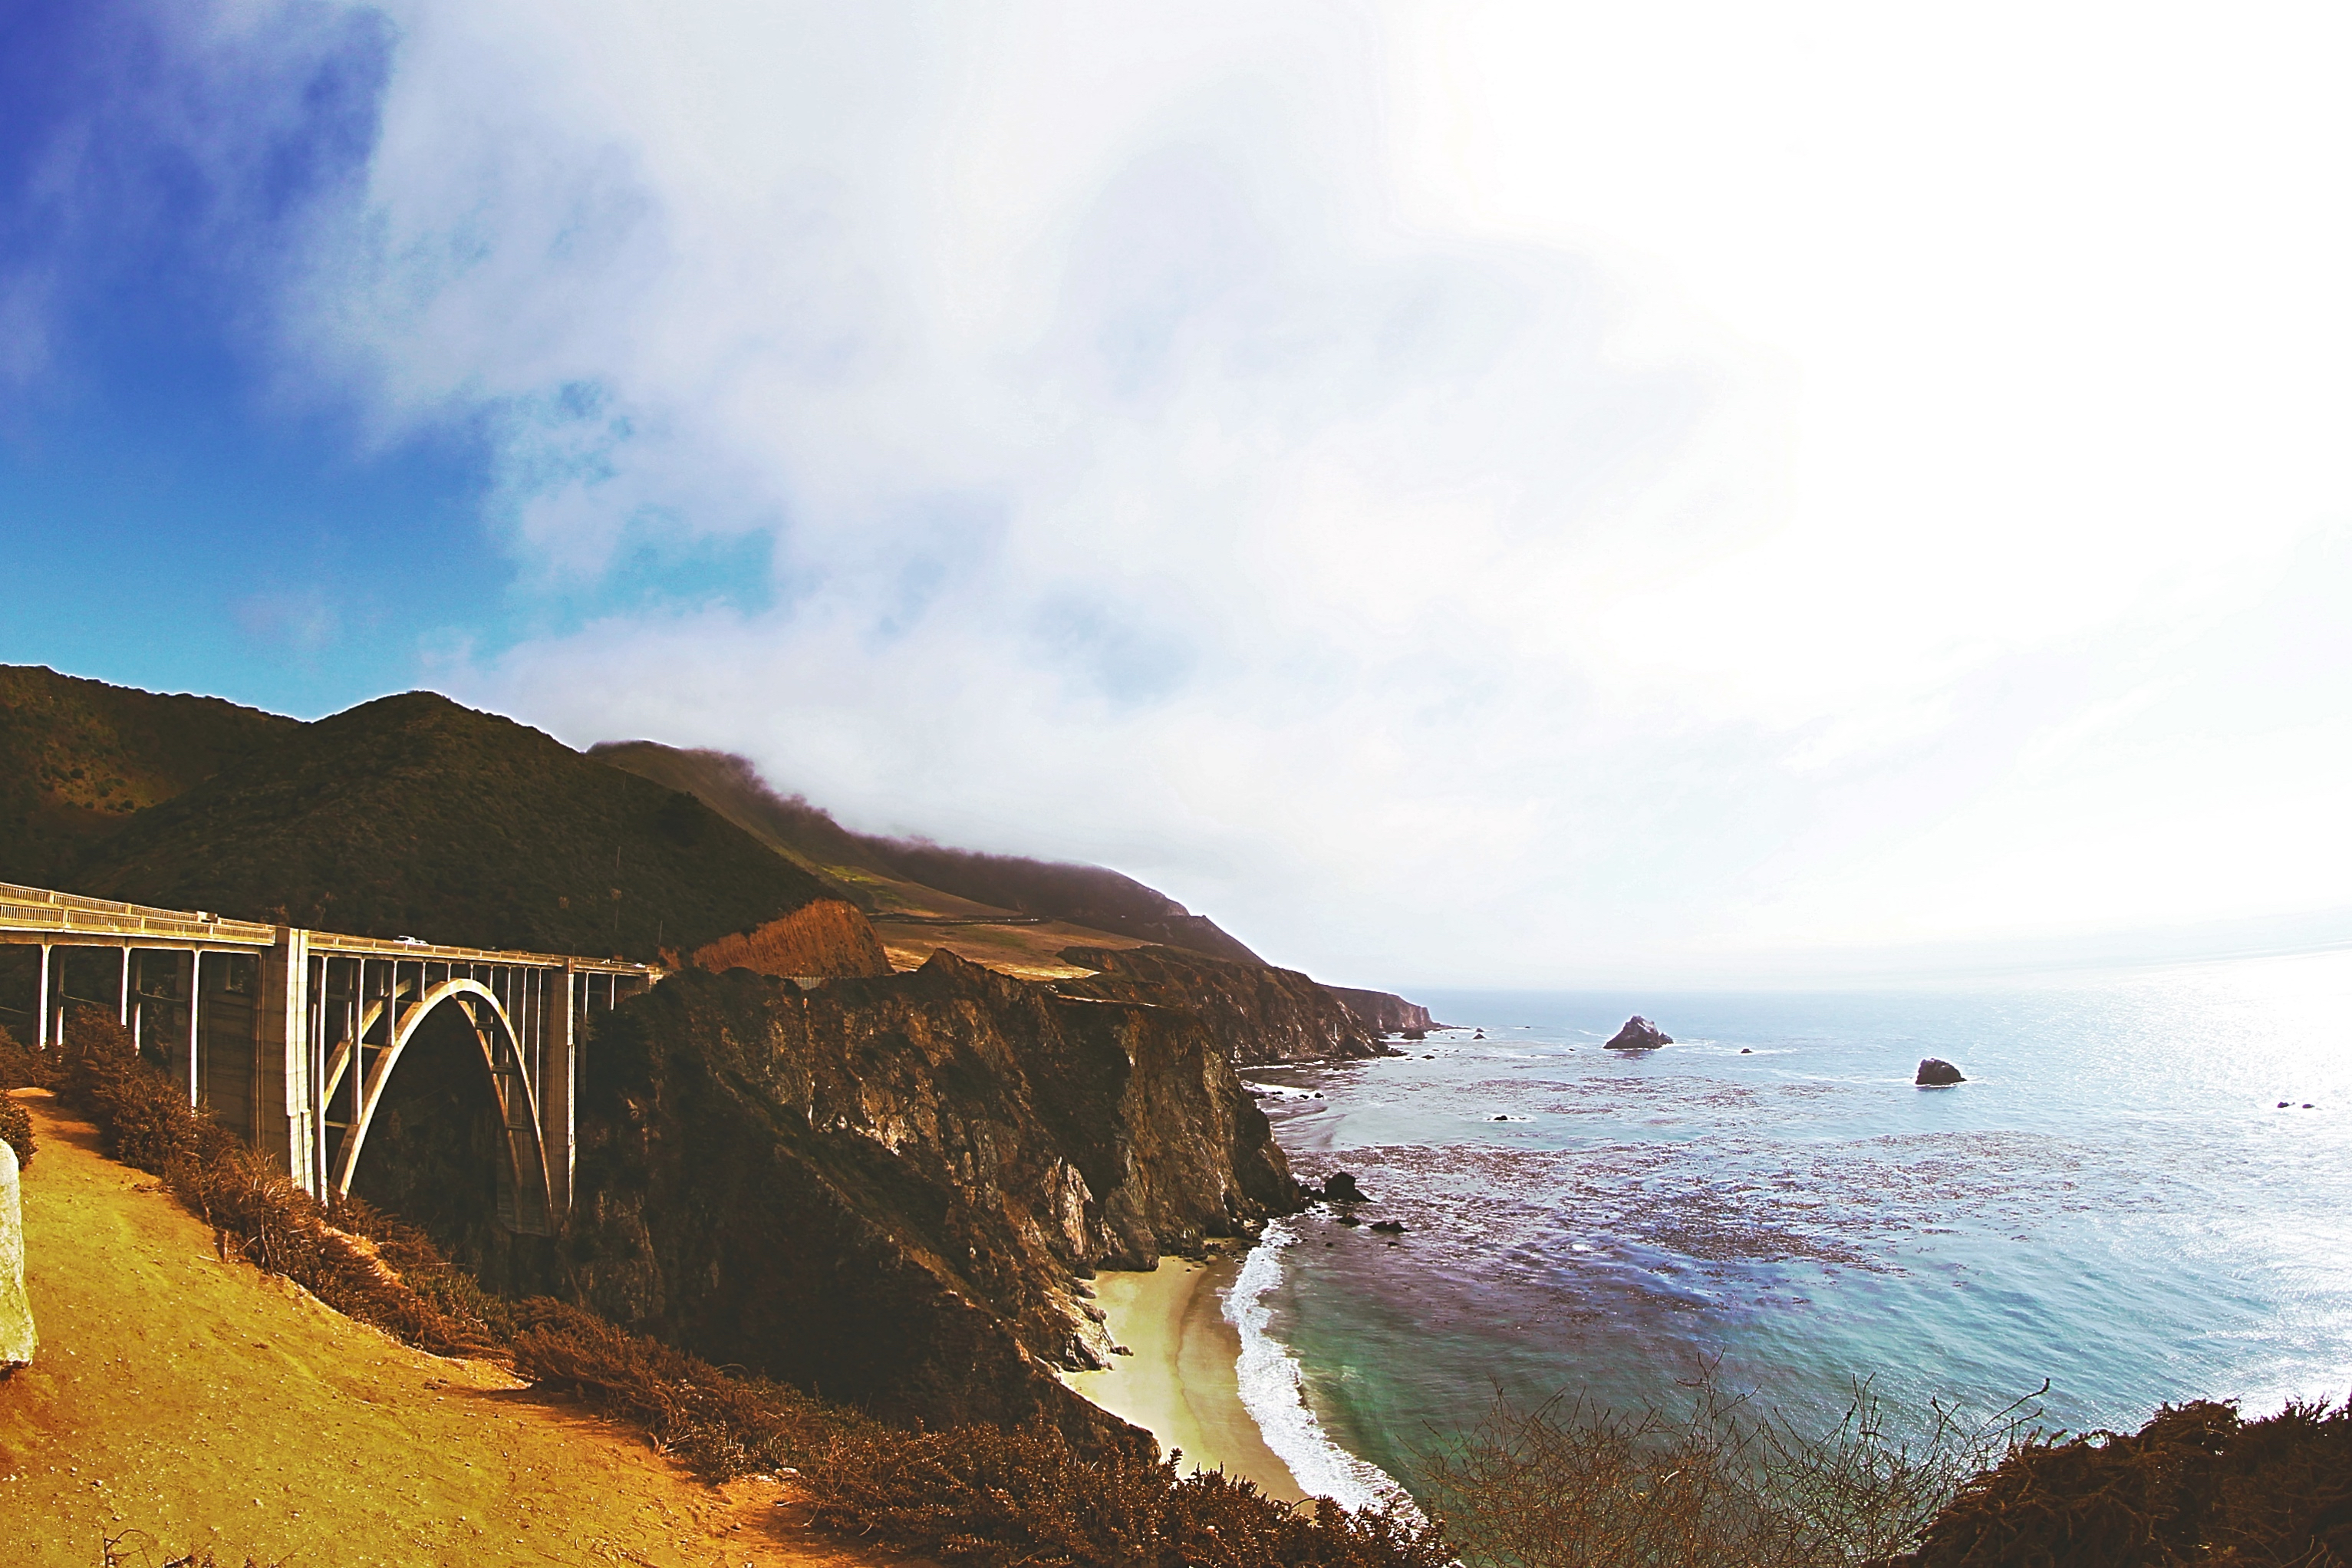
beach, sea, coast, rock, ocean, cloud, sky, bridge, shore, wave, coastal, cliff, bay, terrain, body of water, cape